Fenghuang

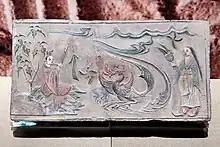
Man playing "sheng" to a phoenix, , Liu Song dynasty.

The earliest known ancient phoenix design dates back to about 7000–8000 years ago and was discovered in Hongjiang, Hunan Province, at the Gaomiao Archeological Site. The earliest known form of dragon-phoenix design, on the other hand, dates back to the Yangshao culture (BC) and was found at an archeological site near Xi'an in Shaanxi Province. This ancient usage of "phoenix" and "dragon" designs are all evidence of an ancient form of totemism in China.